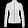
Label: Coat